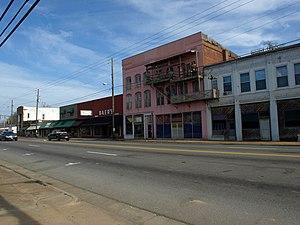
Calera est une ville américaine située dans les comtés de Chilton et Shelby, dans l’Alabama, aux États-Unis. Lors du recensement de 2010, sa population s’élevait à 11 620 habitants.